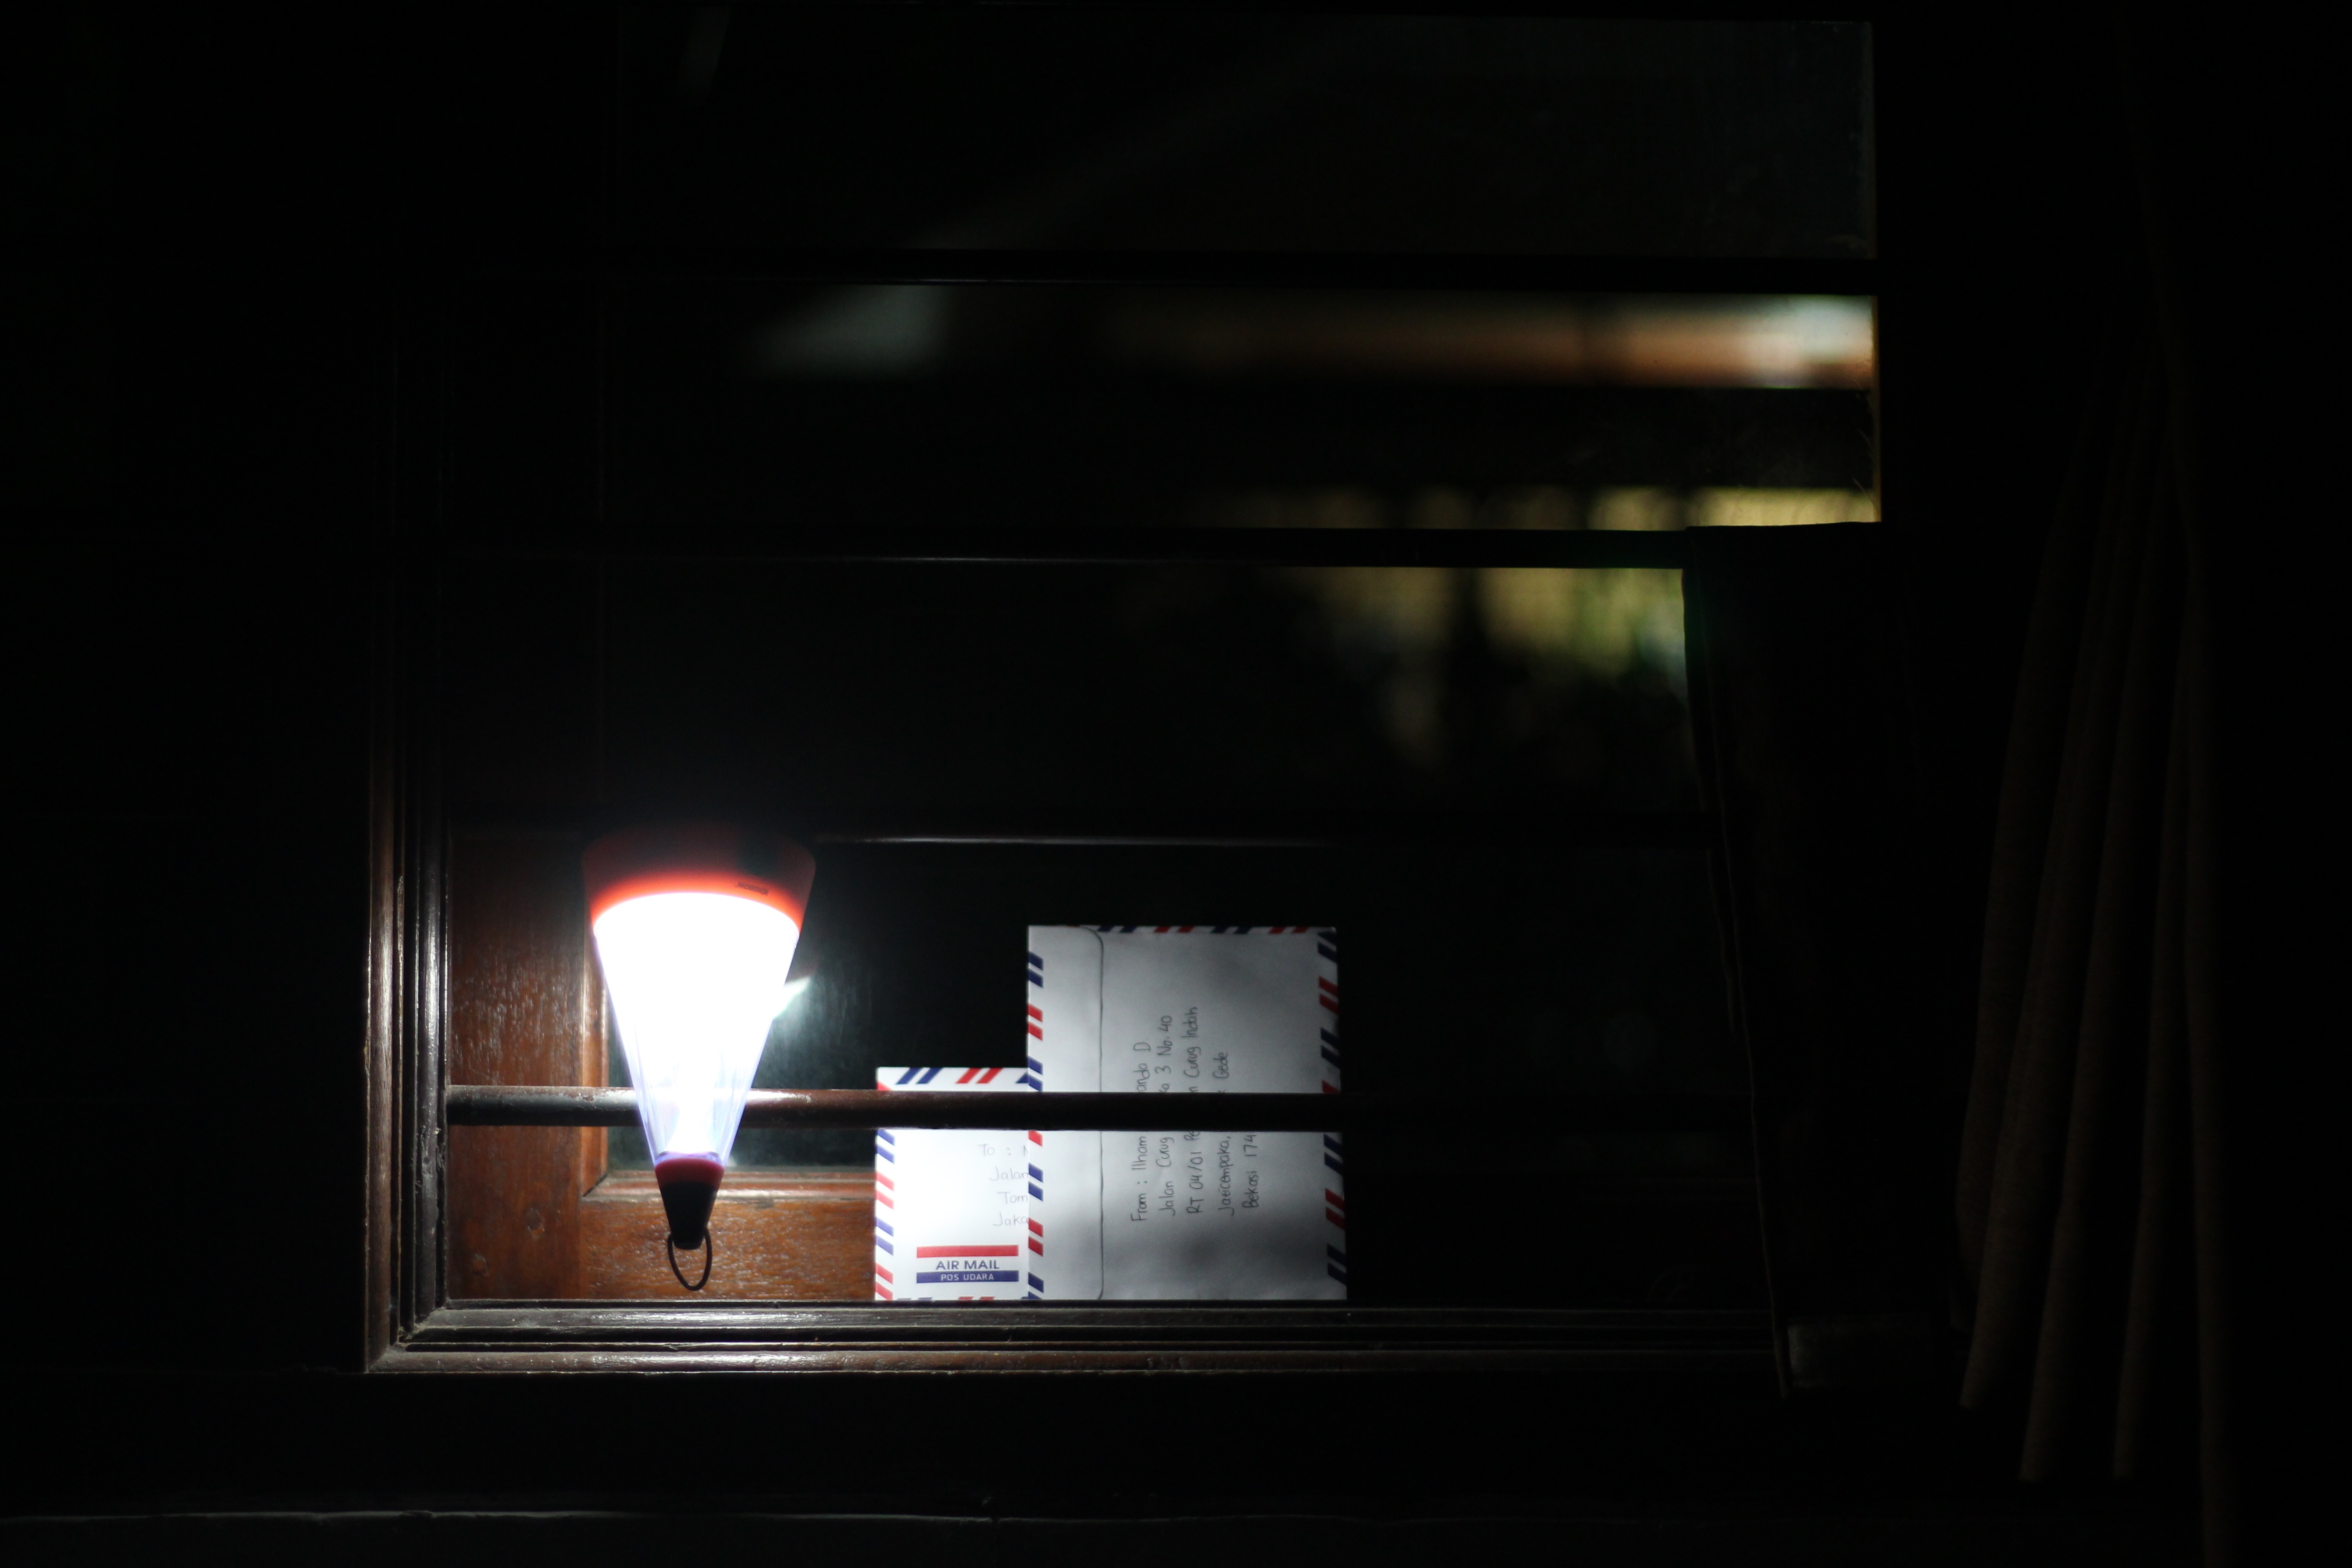
light, night, darkness, black, lighting, design, shape